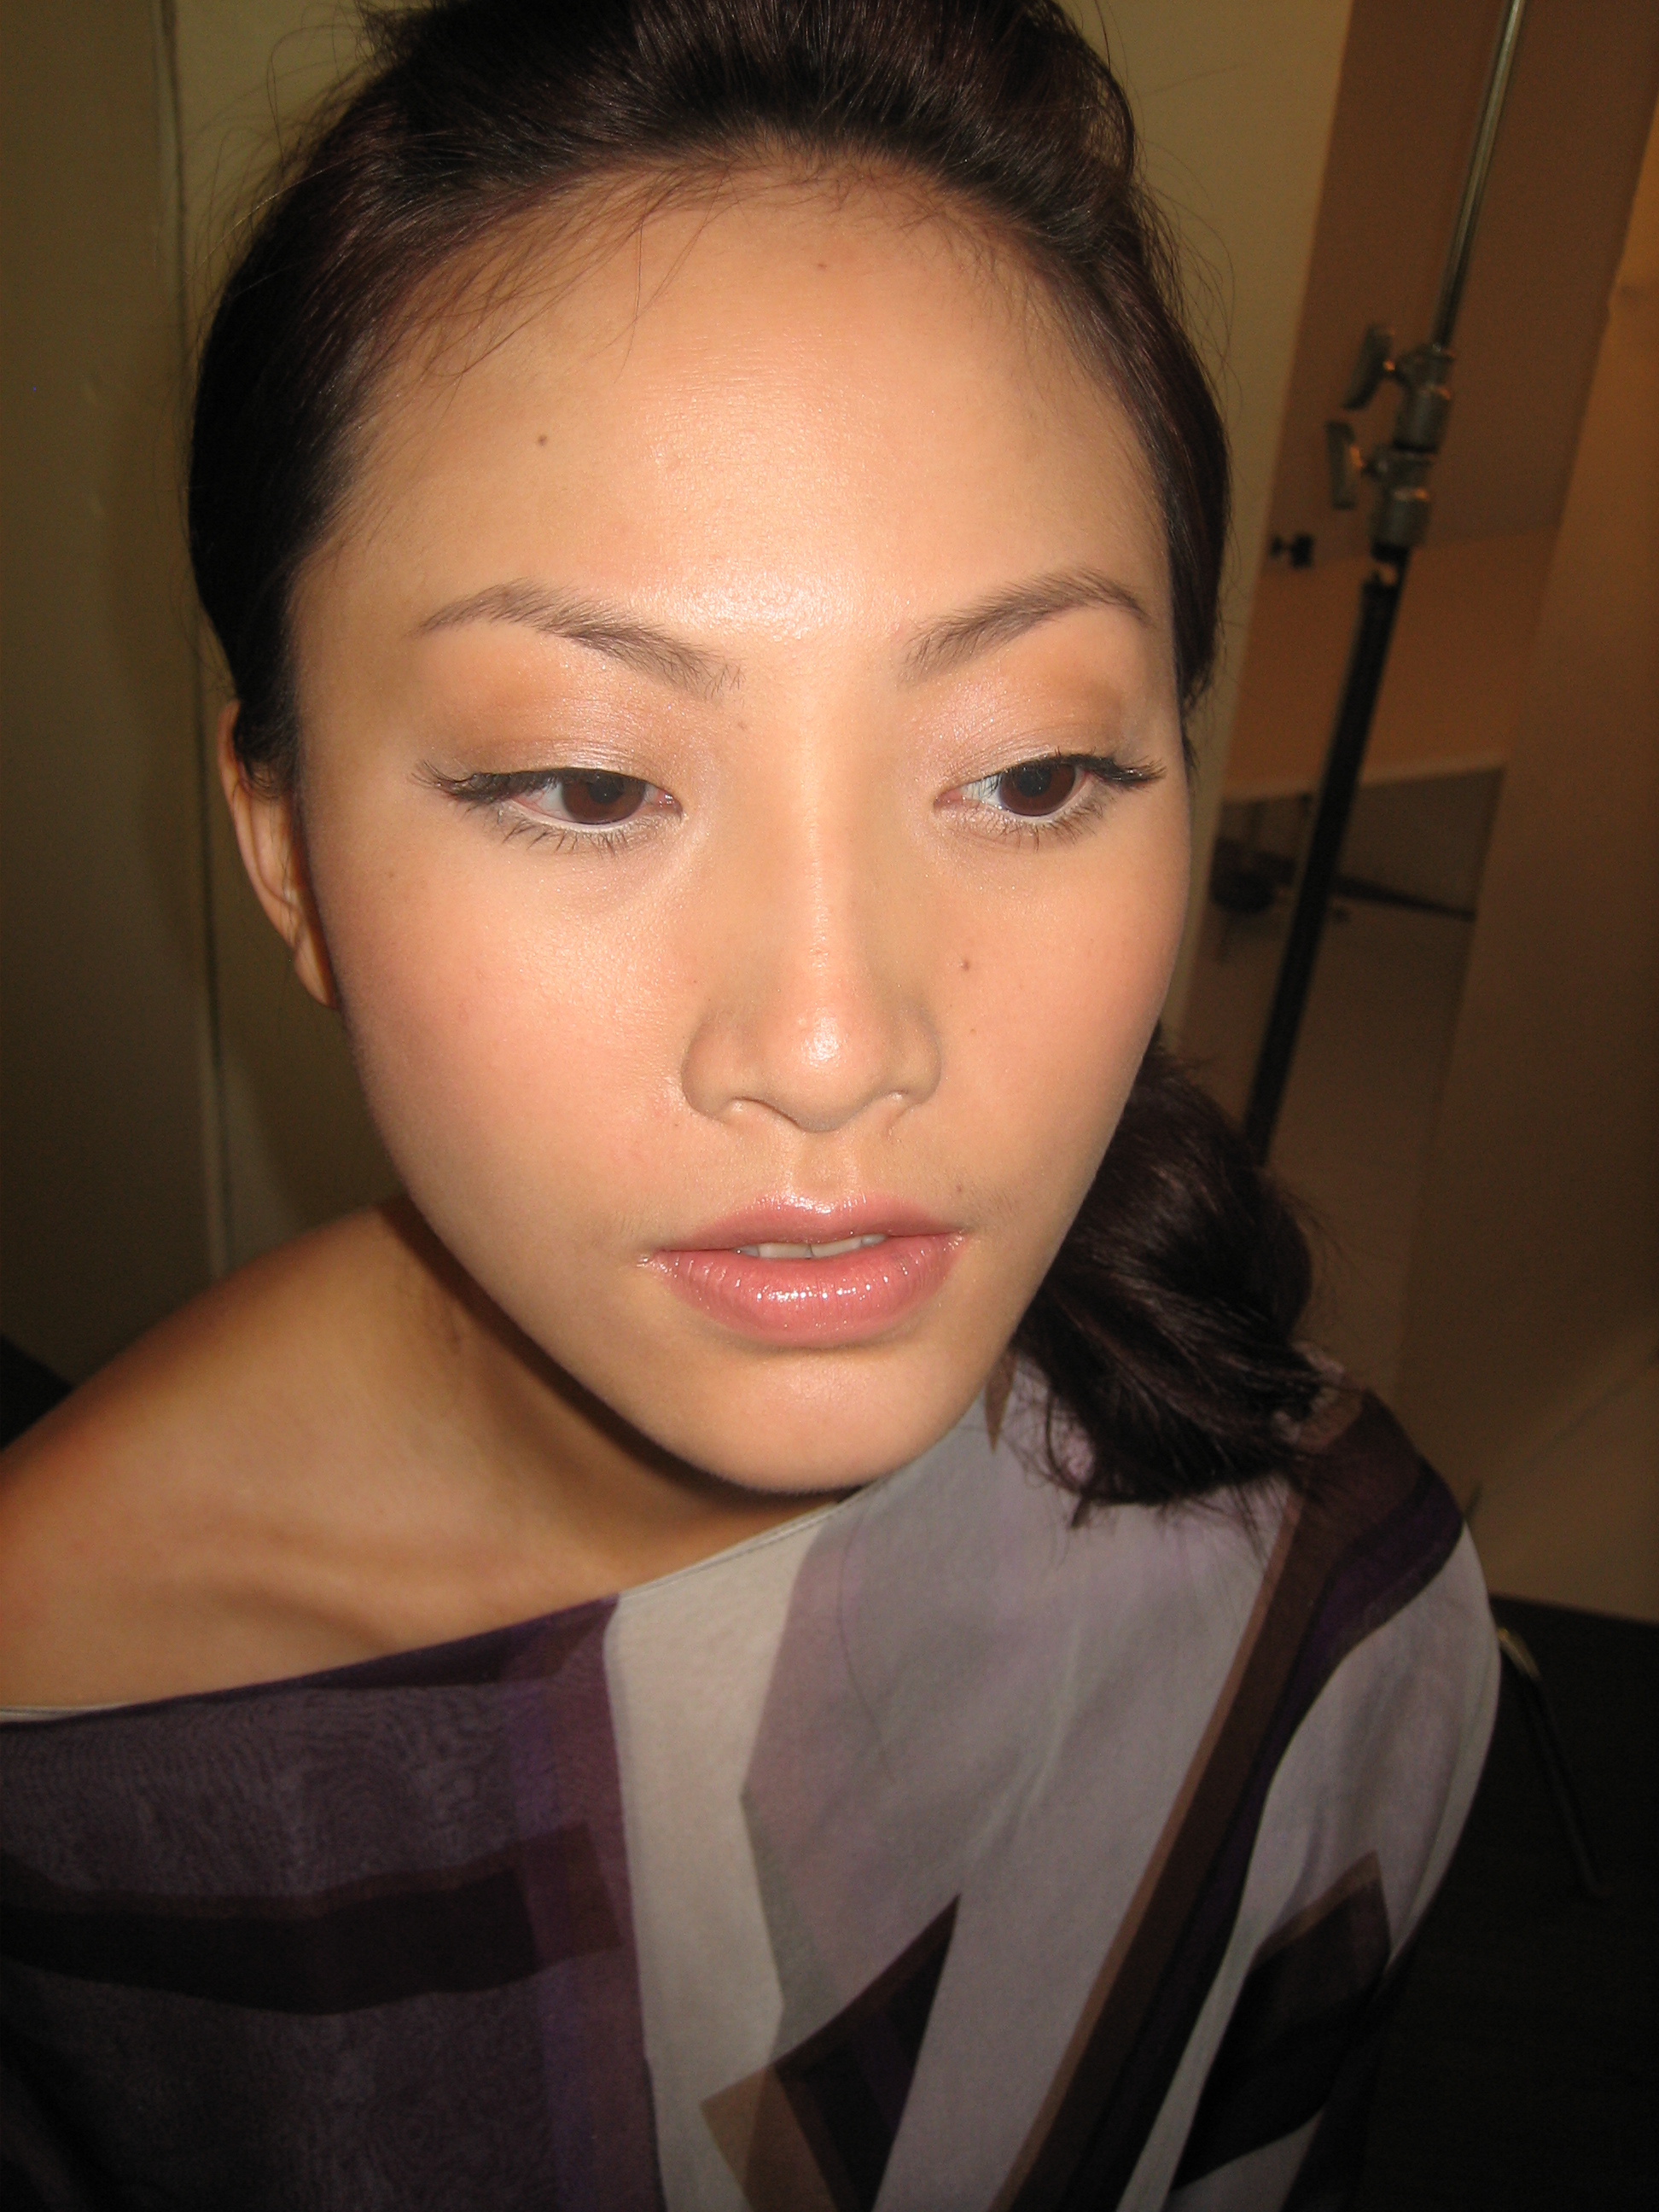
Gender: women